Ahmed Adnan Saygun Arts Center

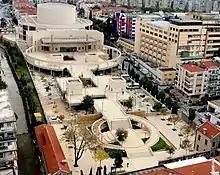
Urban relation

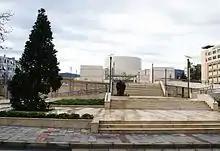
North facade

The venue is in one of the most popular residential areas in İzmir. It is situated at the Mithatpaşa Street which is one of the central streets of İzmir. There is 3 entrance: VIP entrance, main entrance and artist entrance.